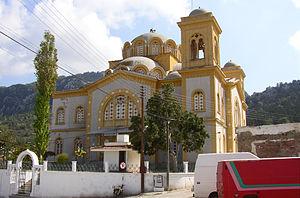
Akanthoú est un village du district de Famagouste, sur la côte nord de Chypre. Akanthoú est de facto sous le contrôle de la partie nord de Chypre. En 2011, la population comptait 1 459 habitants.